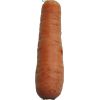
Label: carrot